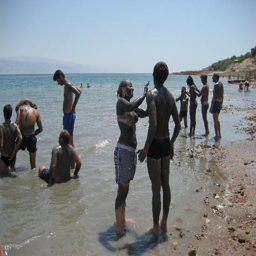
taking the mud for your skin 's health is just plain fun !